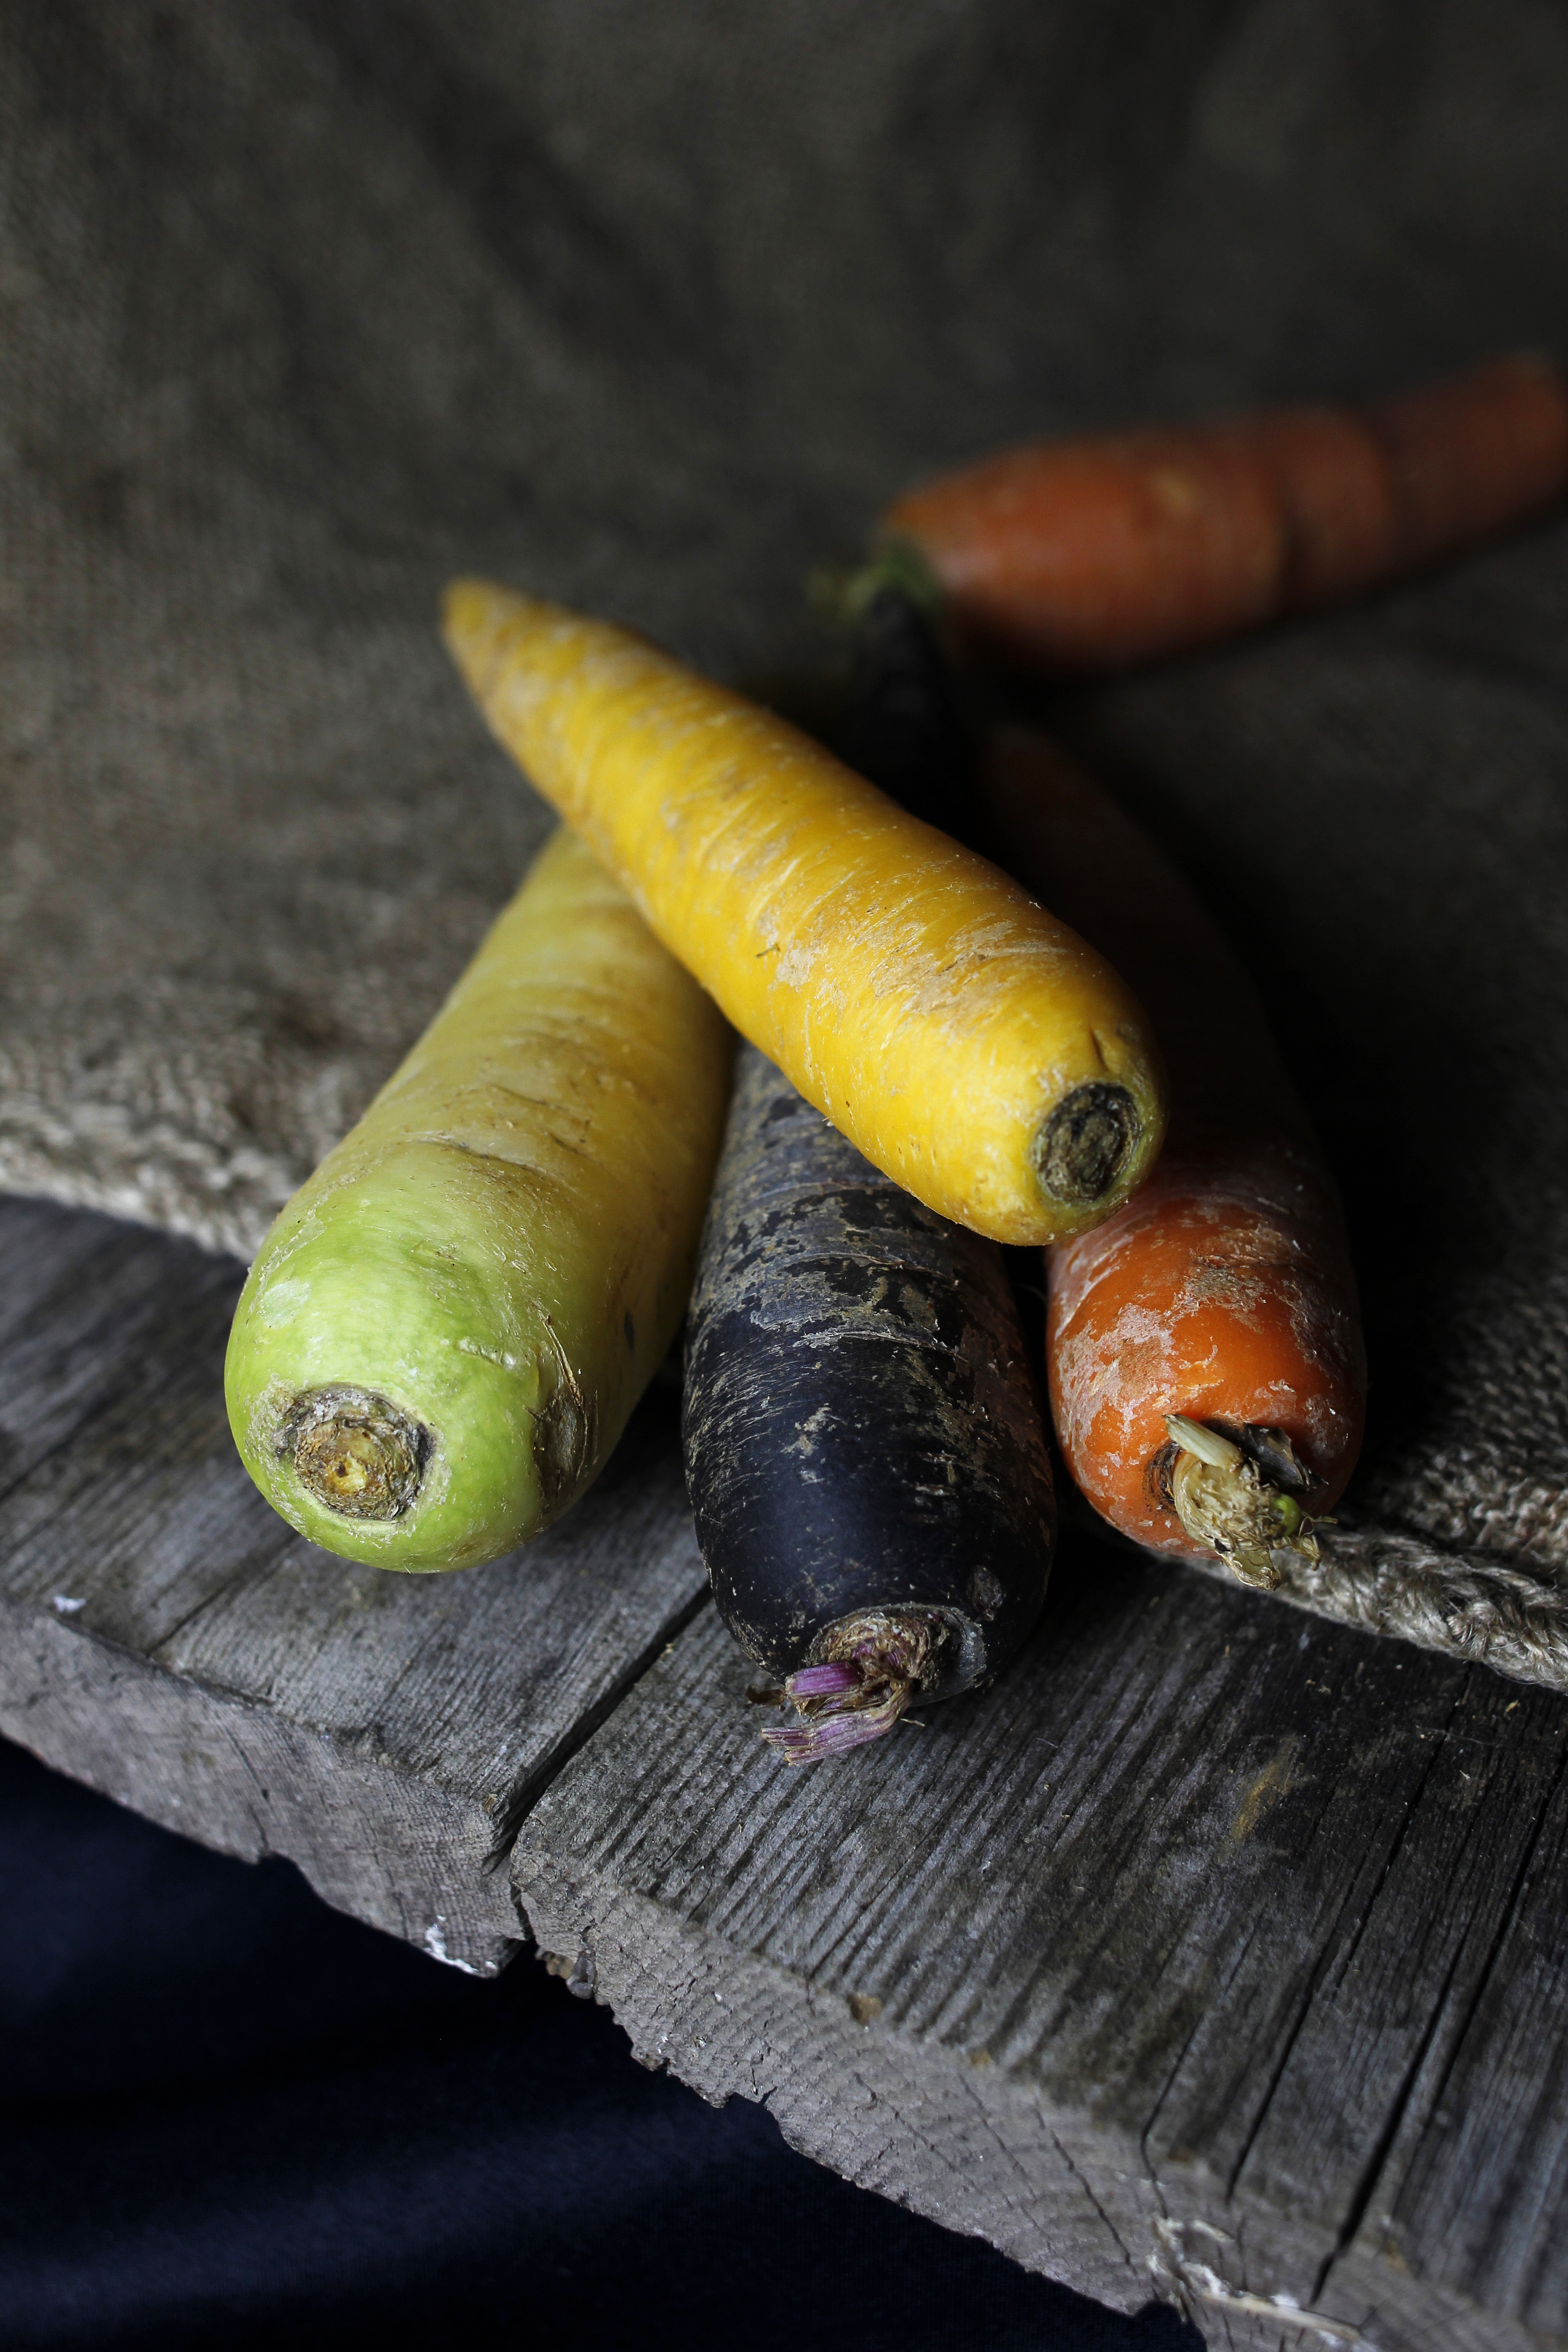
food, produce, vegetable, grow, carrot, colors, mat, vegetables, vegan, carrots, harvest time